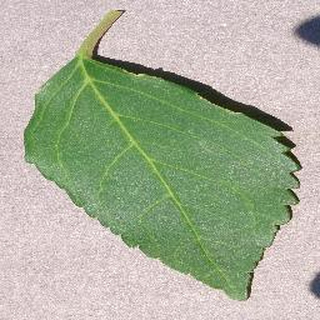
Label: healthy_cherry